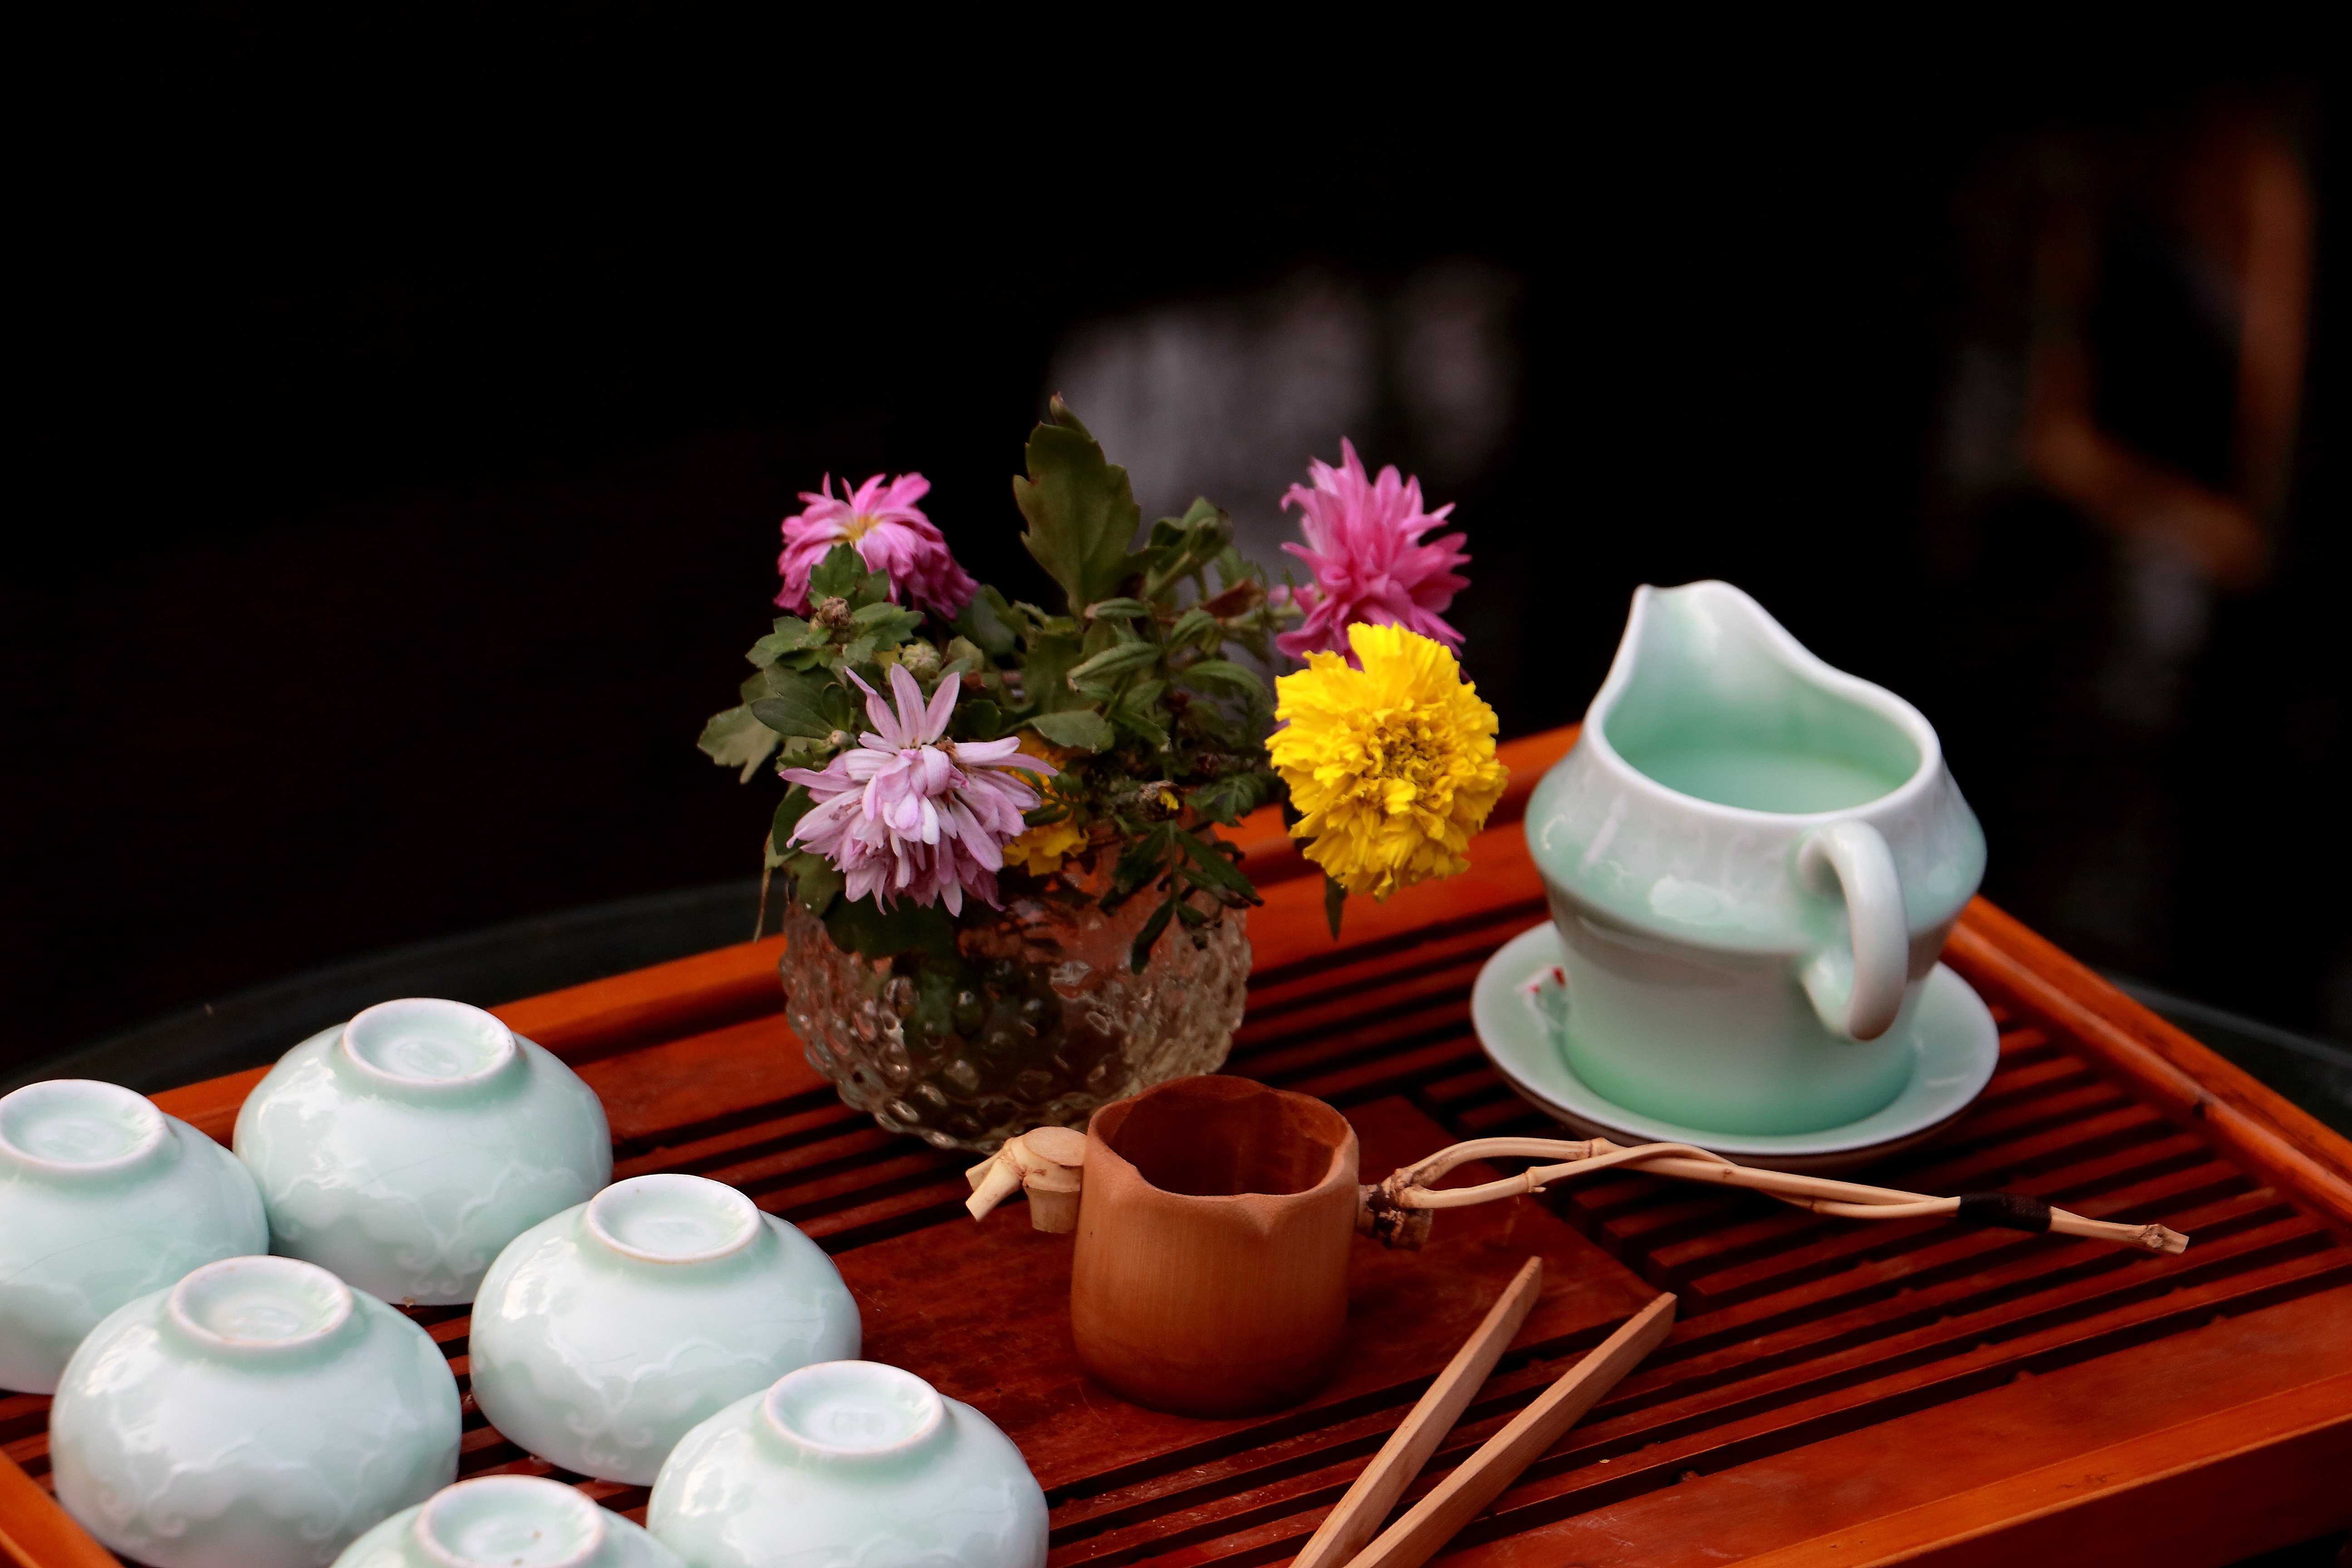
flower, meal, food, color, cuisine, still life, floristry, antiquity, take a nap, tea ceremony, centrepiece